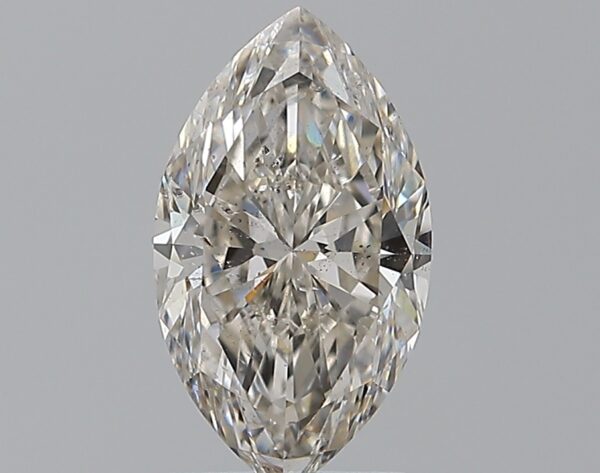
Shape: marquise
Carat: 1.5
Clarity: SI2
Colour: J
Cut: VG
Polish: EX
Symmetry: EX
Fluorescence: N
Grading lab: GIA
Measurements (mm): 10.43 x 5.95 x 3.91